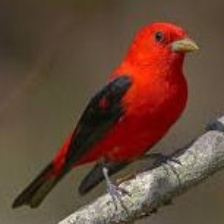
Species: SCARLET TANAGER
Scientific name: PIRANGA OLIVACEA